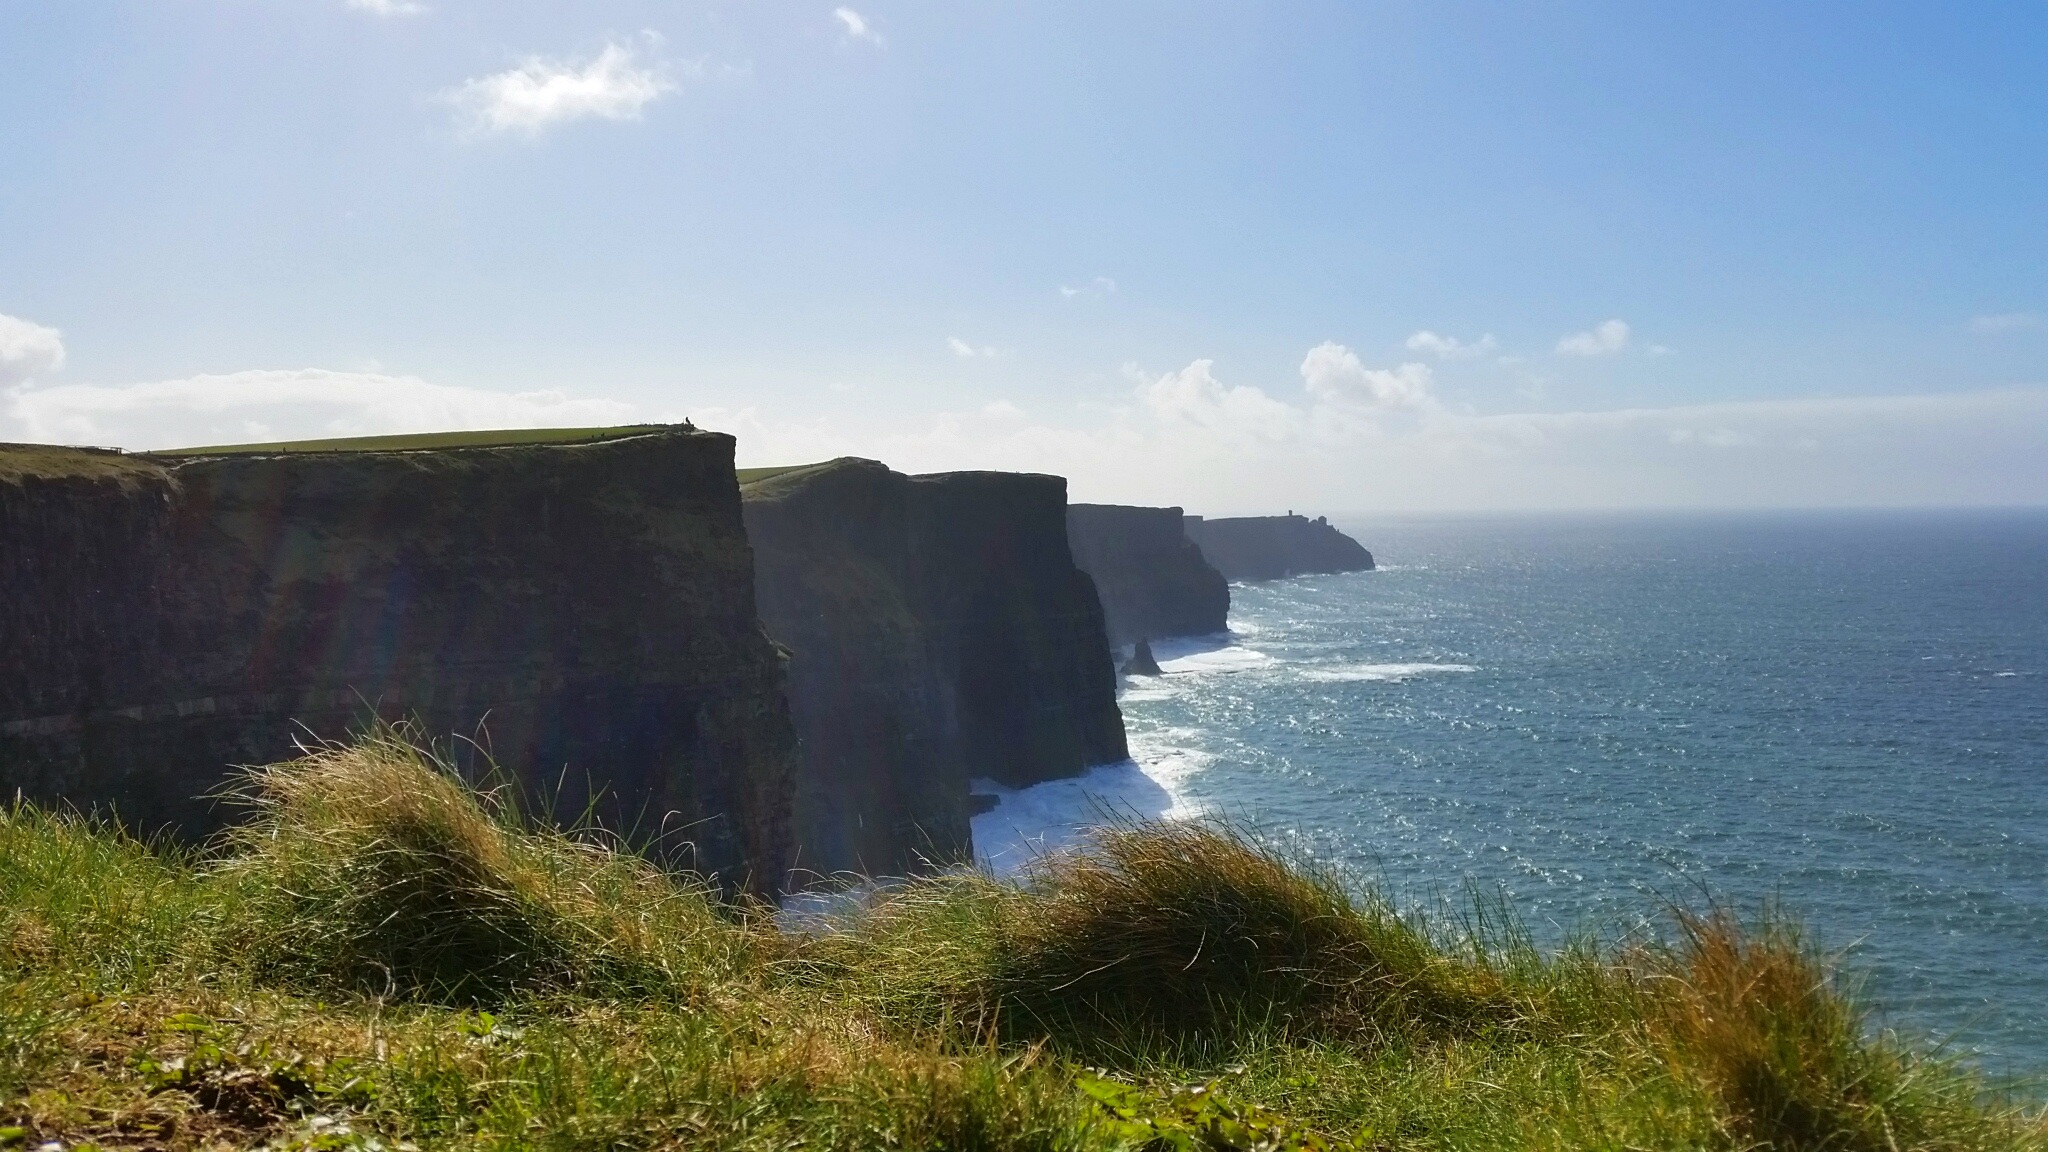
beach, landscape, sea, coast, water, nature, grass, rock, ocean, horizon, sky, shore, wave, vacation, travel, coastline, cliff, cove, green, scenic, scenery, bay, blue, terrain, waterway, body of water, cliffs, ireland, atlantic, cape, irish, moher, landform